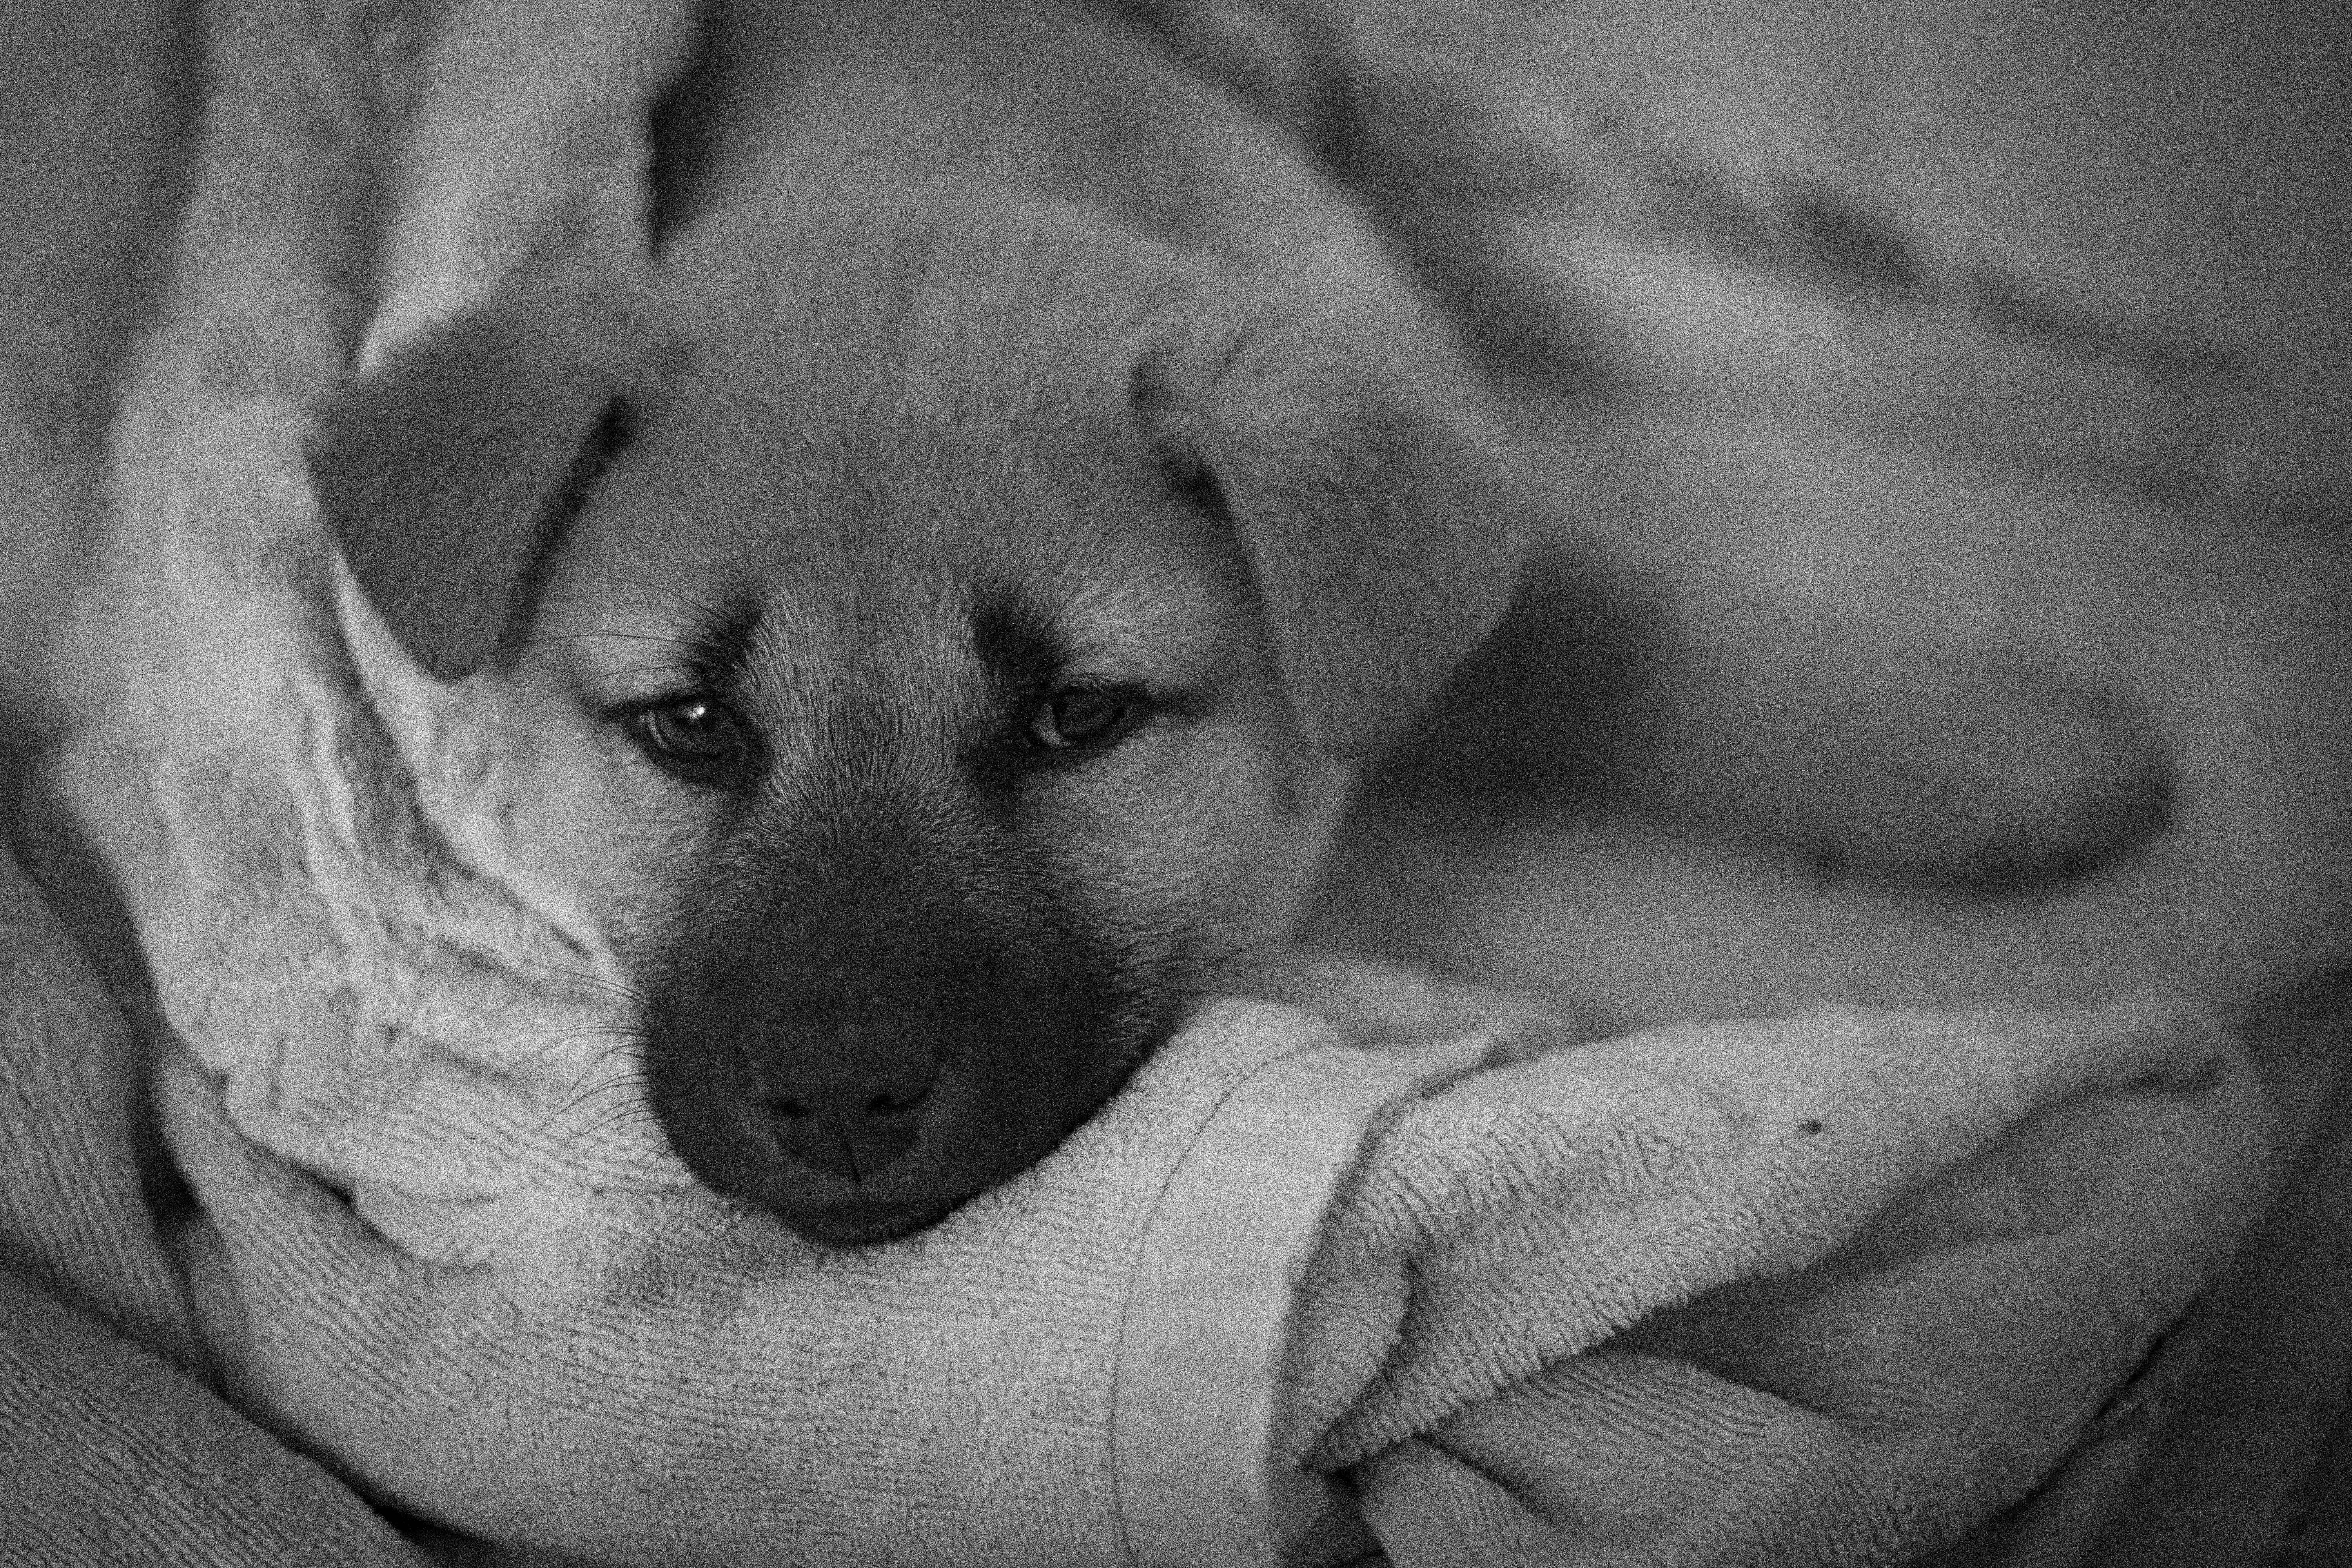
black and white, white, photography, play, boy, puppy, dog, animal, cute, pet, portrait, small, mammal, child, black, monochrome, baby, friend, close up, face, family, nose, fun, snout, happy, newborn, eye, little, vertebrate, monochrome photography, dog like mammal, dog breed group